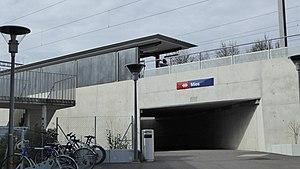
La gare de Mies est une gare ferroviaire située à Mies dans le canton de Vaud.